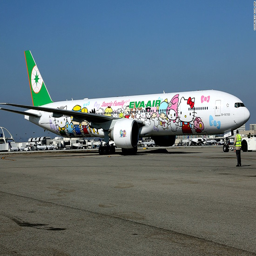
airline , which has its own branded aircraft , also placed in the top list of the world 's safest airlines .